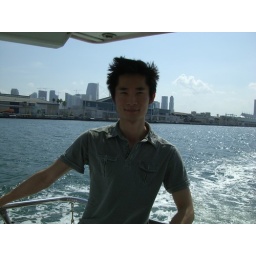
China loses glasses in water